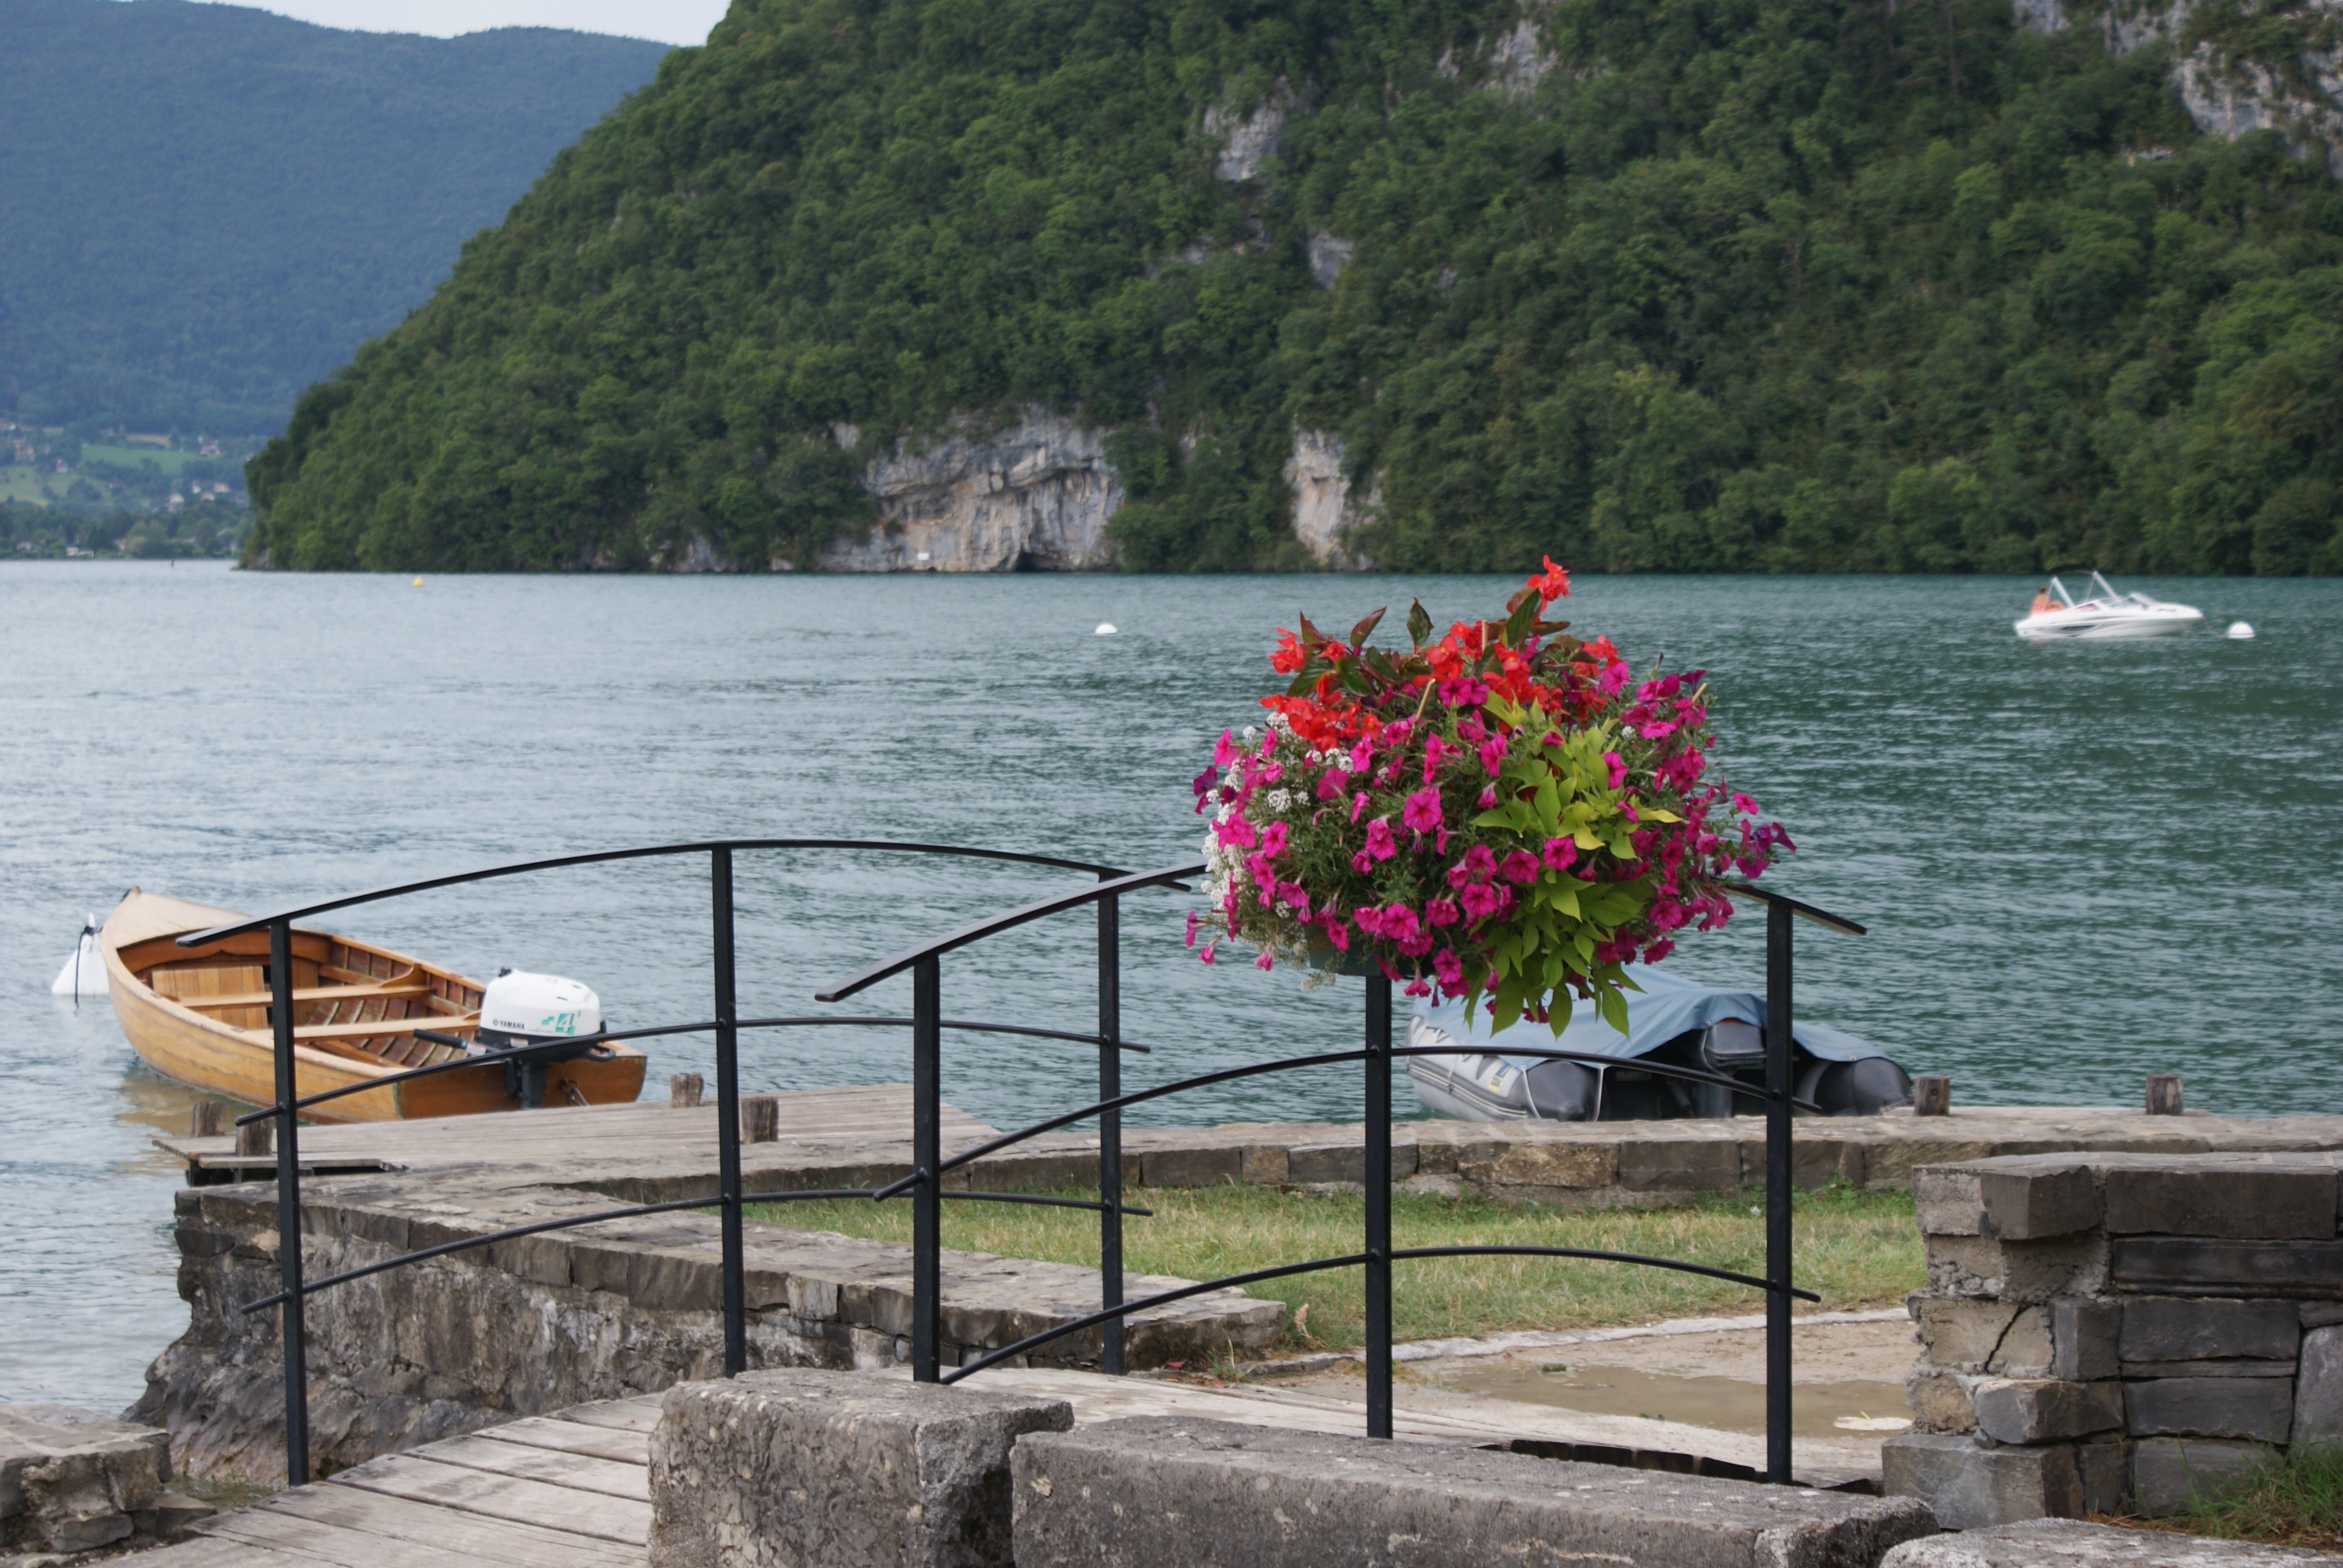
sea, coast, boat, shore, flower, lake, vacation, bay, fjord, reservoir, boating, annecy lake